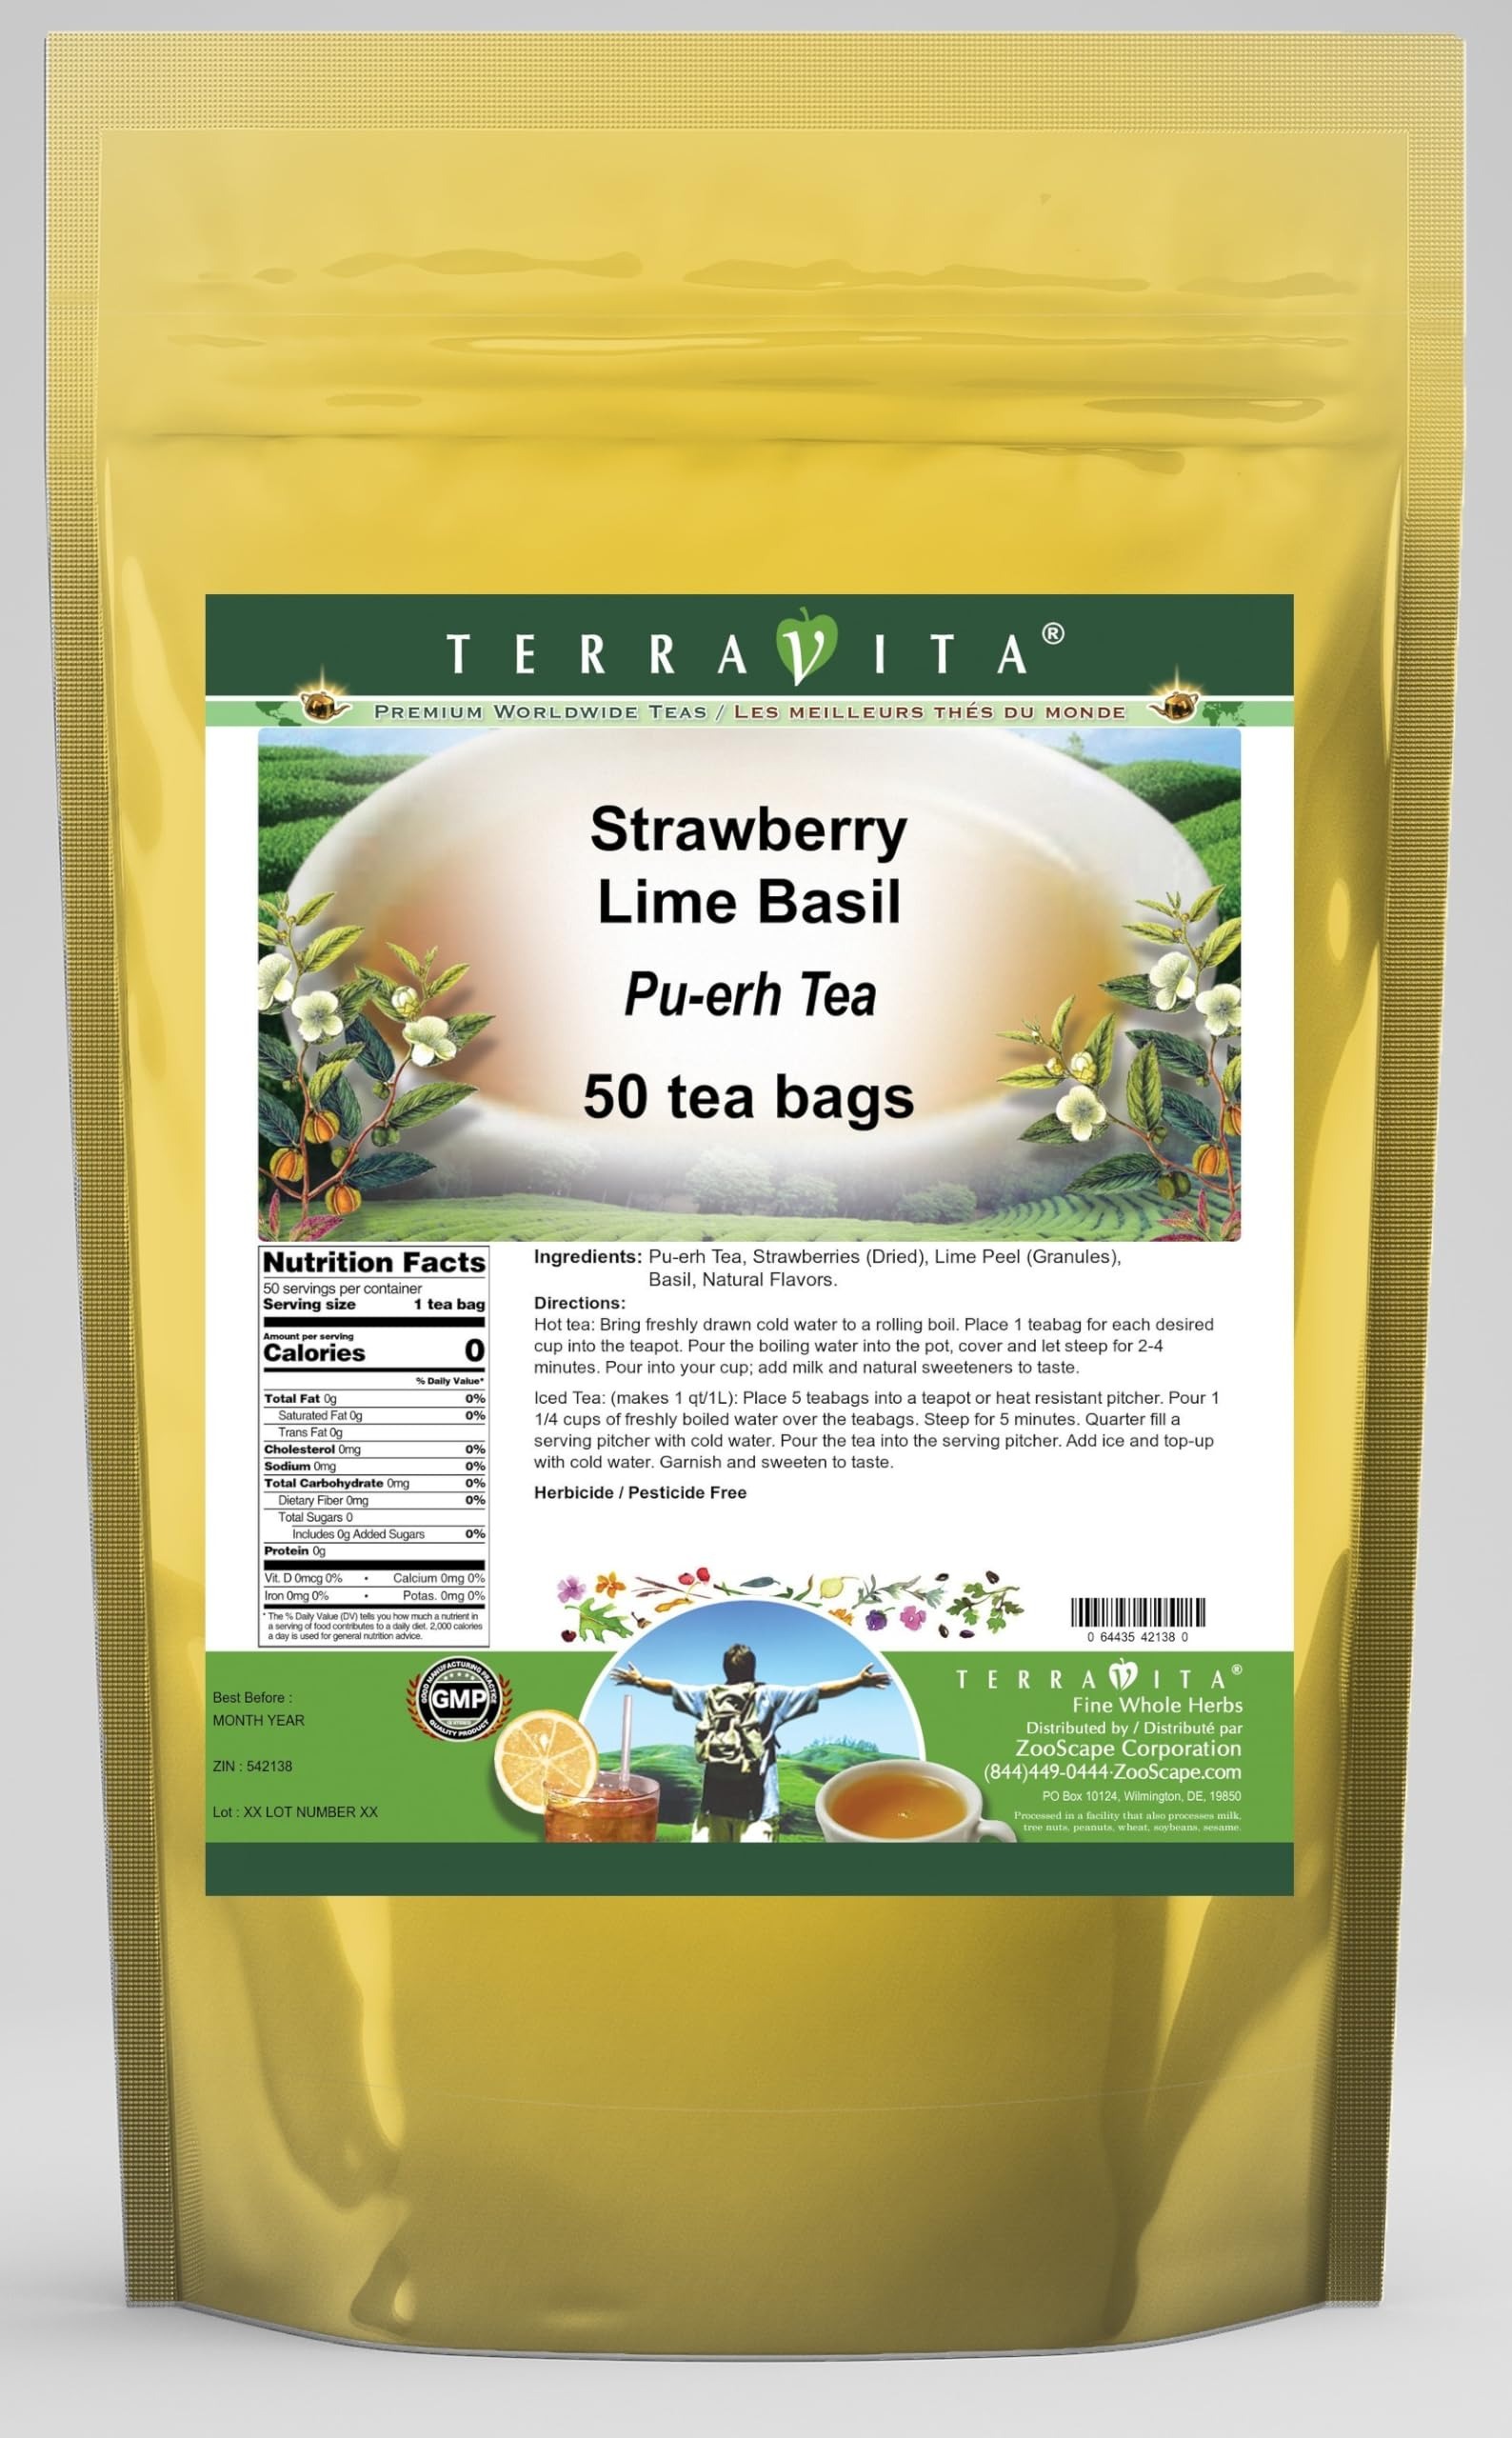
Item Name: Strawberry Lime Basil Pu-erh Tea (50 tea bags, ZIN: 542138) - 2 Pack
Bullet Point 1: Our Strawberry Lime Basil Pu-erh Tea is a terrific flavored Pu-erh tea with Dried Strawberries, Lime Peel and Basil that you can enjoy again and again! You will really enjoy the special Strawberry Lime Basil aroma and taste! - Ingredients: Pu-erh tea, Dried Strawberries, Lime Peel, Basil and Natural Strawberry Lime Basil Flavor.
Bullet Point 2: No fillers.
Bullet Point 3: Manufacturer: TerraVita
Bullet Point 4: Size: 50 tea bags
Bullet Point 5: Pu-erh Tea Bags - Packed in a convenient upright pouch!
Product Description: Our Strawberry Lime Basil Pu-erh Tea is a terrific flavored Pu-erh tea with Dried Strawberries, Lime Peel and Basil that you can enjoy again and again! You will really enjoy the special Strawberry Lime Basil aroma and taste! - Ingredients: Pu-erh tea, Dried Strawberries, Lime Peel, Basil and Natural Strawberry Lime Basil Flavor. - Hot tea brewing method: Bring freshly drawn cold water to a rolling boil. Place 1 teabag for each desired cup into the teapot. Pour the boiling water into the pot, cover and let steep for 2-4 minutes. Pour into your cup; add milk and natural sweeteners to taste. - Iced tea brewing method: (to make 1 liter/quart): Place 5 teabags into a teapot or heat resistant pitcher. Pour 1 1/4 cups of freshly boiled water over the teabags. Steep for 5 minutes. Quarter fill a serving pitcher with cold water. Pour the tea into the serving pitcher. Add ice and top-up with cold water. Garnish and sweeten to taste. - TerraVita is an exclusive line of premium-quality, natural source products that use only the finest, purest and most potent ingredients found around the world. TerraVita is hallmarked by the highest possible standards of purity, potency, stability and freshness. All of our products are prepared with the highest elements of quality control, from raw materials through the entire manufacturing process, up to and including the moment that the bottles or bags are sealed for freshness and shipped out to you. Our highest possible standards are certified by independent laboratories and backed by our personal guarantee. - TerraVita exists to meet and ensure your family's health and wellness without the harmful effects of chemicals and health products. We strive to make all of our products affordable and reliable and are constantly searching the market to mai
Value: 100.0
Unit: Count

Price: 39.71